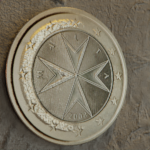
Coin value: 1euro
Country: mt
Edition: standard